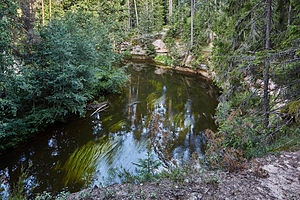
Ahja (flod)
Ahja-floden
Ahja er en biflod til den større flod Emajõgi i det sydøstlige Estland, og er med sine 95 km blandt landets længste floder og den fjerdelængste biflod. Afvandingsområdet er på 1.073 km², og floden har cirka 88 meters højdeforskel.